2011 Itamar attack

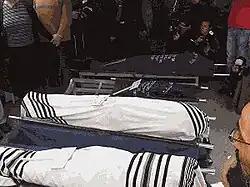
Bodies wrapped in tallit at funeral in Givat Shaul

The victims of the attack are Ehud "Udi" Fogel, age 36, the son of Gush Emunim activists from Neve Tzuf, Ruth Fogel, age 35, the daughter of a Jerusalem rabbi, and three of their six children, Yoav, age 11, Elad, age 4, and three-month-old Hadas.